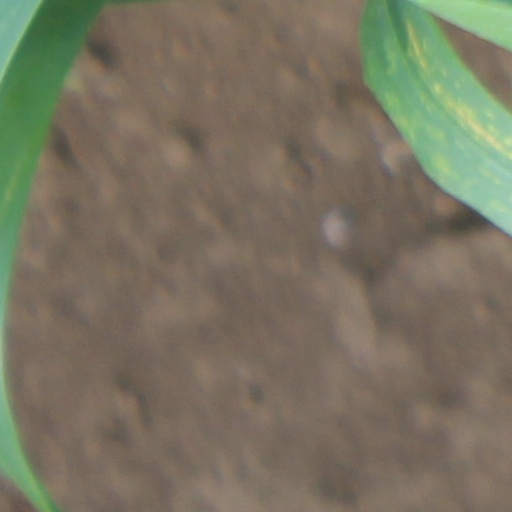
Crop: wheat